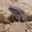
Label: frog